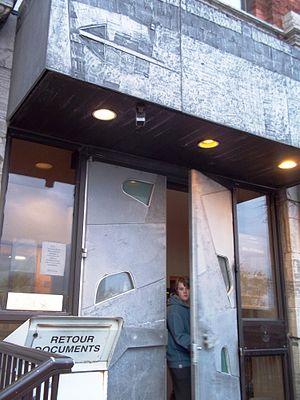
Porte d'entrée, Maison de la culture, Bibliothèque de Notre-Dame-de-Grâce, 3755, rue Botrel, Montréal
La Maison de la culture Notre-Dame-de-Grâce a été inaugurée en octobre 1984. Elle fut la cinquième maison mise en service parmi les 13 maisons de la culture de Montréal qui composent aujourd’hui le réseau de diffusion culturelle professionnelle de la Ville de Montréal, Accès culture. L’année 2001 marque son adhésion à La Société des musées québécois à la suite de son attribution du statut d’Institution muséale reconnue par le ministère de la Culture et des Communications. En plus d’être un lieu de diffusion des arts de la scène et des arts visuels, la Maison de la culture Notre-Dame-de-Grâce s’ancre dans la communauté en proposant des activités de médiation culturelle pour les petit.e.s et les grand.e.s et en recevant des artistes d’ici et d’ailleurs en résidence de création.